Leopold Seyffert

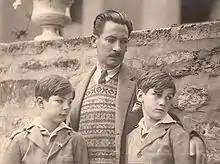
family photo by Man Ray 1924

By this point in his career he had averaged 25 paintings a year and many of his works were of those who had significant roles in American history. He was not a society portraitist though some of those who valued themselves were painted by him. More often however it was a group or company that commissioned a portrait for posterity and he painted some household names today like Heinz, Kraft, Taft, and Mellon. In 1926 he won the Stotesbury Gold Medal, Pennsylvania Academy, and gold medal, Philadelphia Sesquicentennial Exposition. He had a solo exhibition at Carson Pirie Scott in Chicago previously managed by Erwin S. Barrie and an article by Frederick Lowes appeared in All-Arts Magazine. In 1928 he moved to New York, where he acquired a studio at the Des Artistes, 1 W. 67th Street and during this period he developed a long time professional relationship with the American illustrators of the time, James Montgomery Flagg and Howard Chandler Christy. His 1929 exhibitions at the Detroit Institute of the Arts and the Hackett Galleries, New York, brought him further commissions and he won the Lippincott Prize at the Pennsylvania Academy with an article by George W. Eggers in American Magazine of Art appearing the same year. In 1930 he and his wife Helen Fleck divorced and he married Grace J. Vernon ("Bobbi") who had been his model for over 15 years. Her maiden name was actually Grace Heinzerling – a name she changed to one that sounds more Anglo. That year he won the Popular Prize, Carnegie International Exhibition and had a solo exhibition of charcoal portraits at the Corcoran Gallery of Art, Washington, D.C.